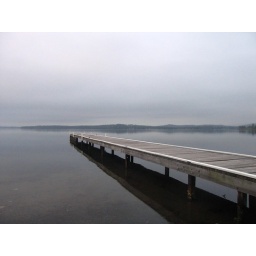
The Jetty. Early on an overcast morning with haze from large forest fires in the mountains